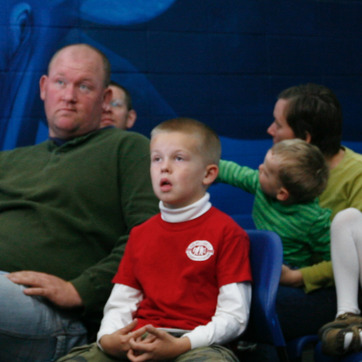
Material: skin